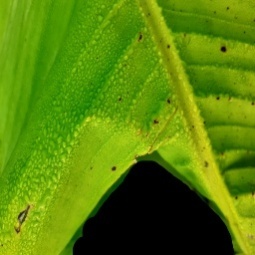
Label: Sulphur